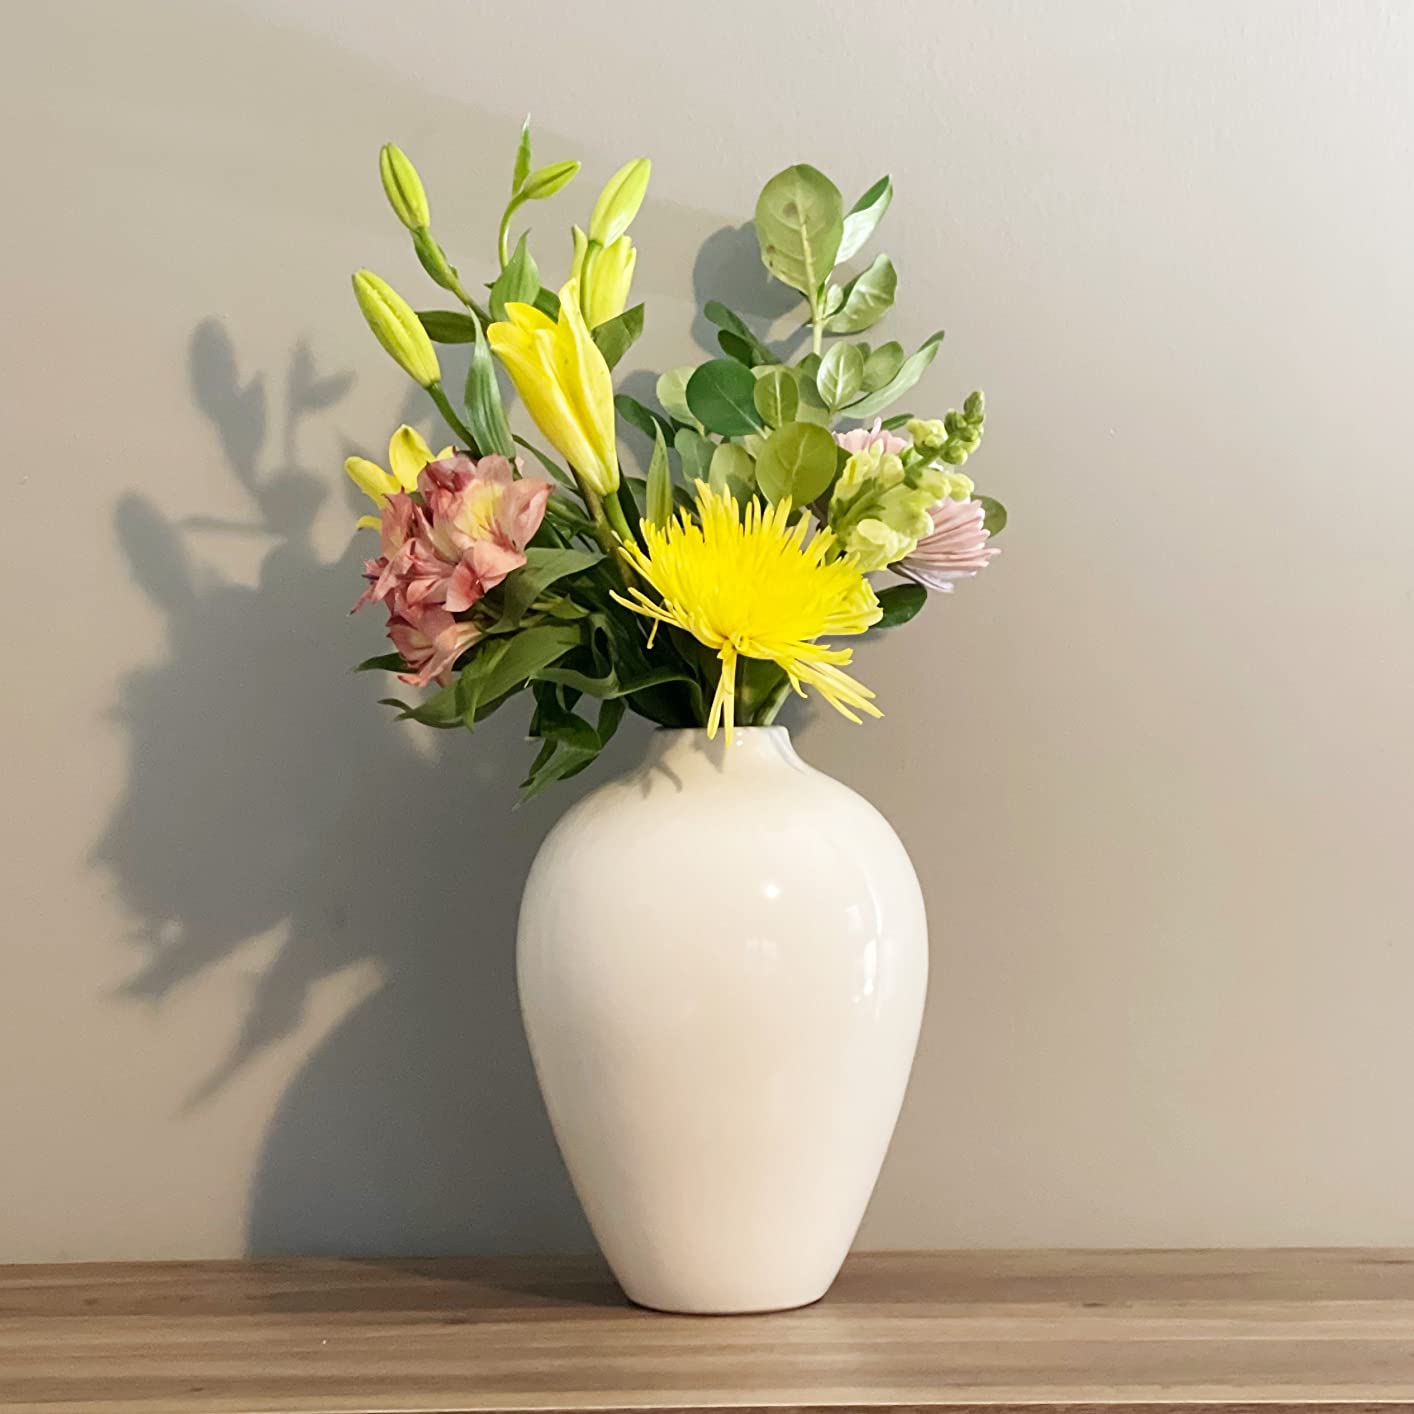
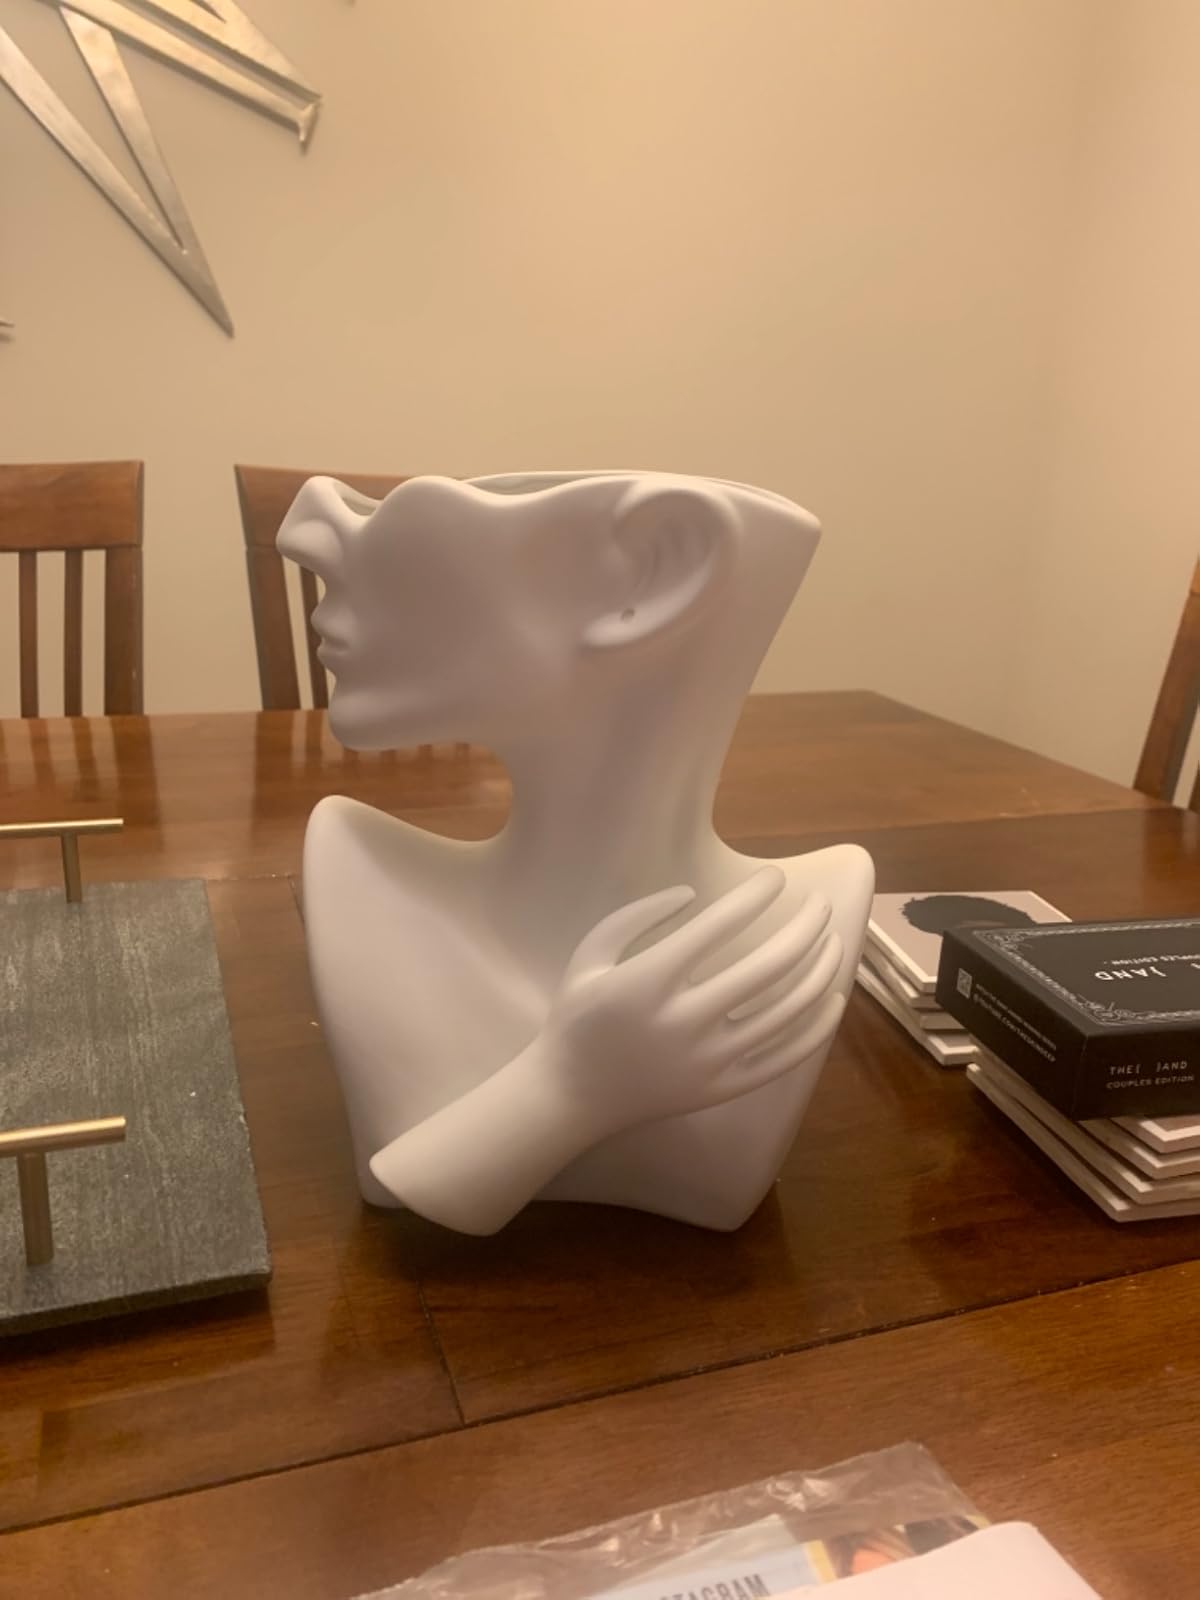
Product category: vase
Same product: no